Stafford Smith

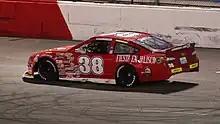
Smith's car at All American Speedway in 2021

Smith made his ARCA Menards Series West debut in 2016 (then the NASCAR K&N Pro Series West) at Tucson Speedway, finishing just outside the top-10 in 11th. Smith returned at Colorado National Speedway, finishing 11th as well. Over 9 races run in the season, Smith collected 2 top-ten finishes, coming at Utah Motorsports Campus (10th) and at his home track, Meridian Speedway (7th). In 2017, Smith ran all but 2 races. Smith once again collected 2 top-ten finishes in 2017, at Evergreen Speedway (10th) and at Meridian (10th). Smith did not return to the series until 2021. He ran three races at Portland International Raceway, the Las Vegas Motor Speedway Bullring, and All-American Speedway, finishing 8th, 12th, and 6th respectively. Smith will return for the 2022 season, beginning at Irwindale Speedway. Originally meant to be in the No. 08, but was renumbered to the No. 21.